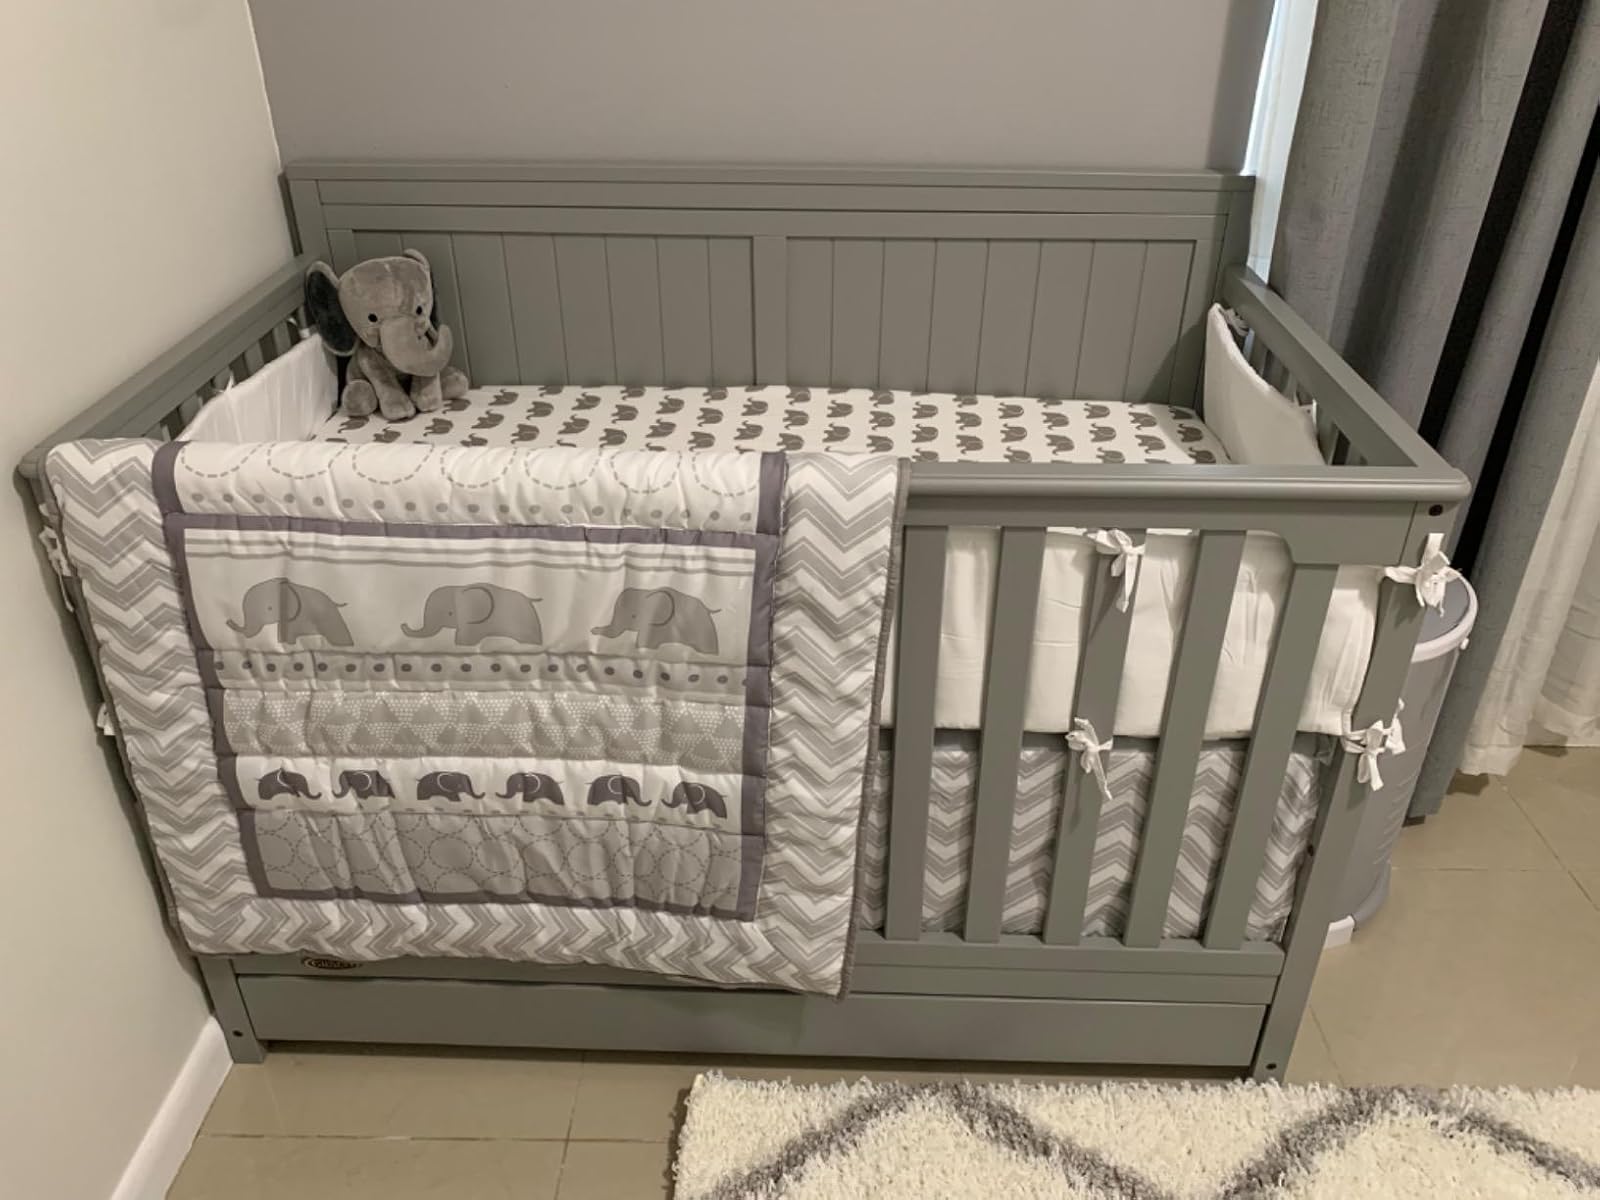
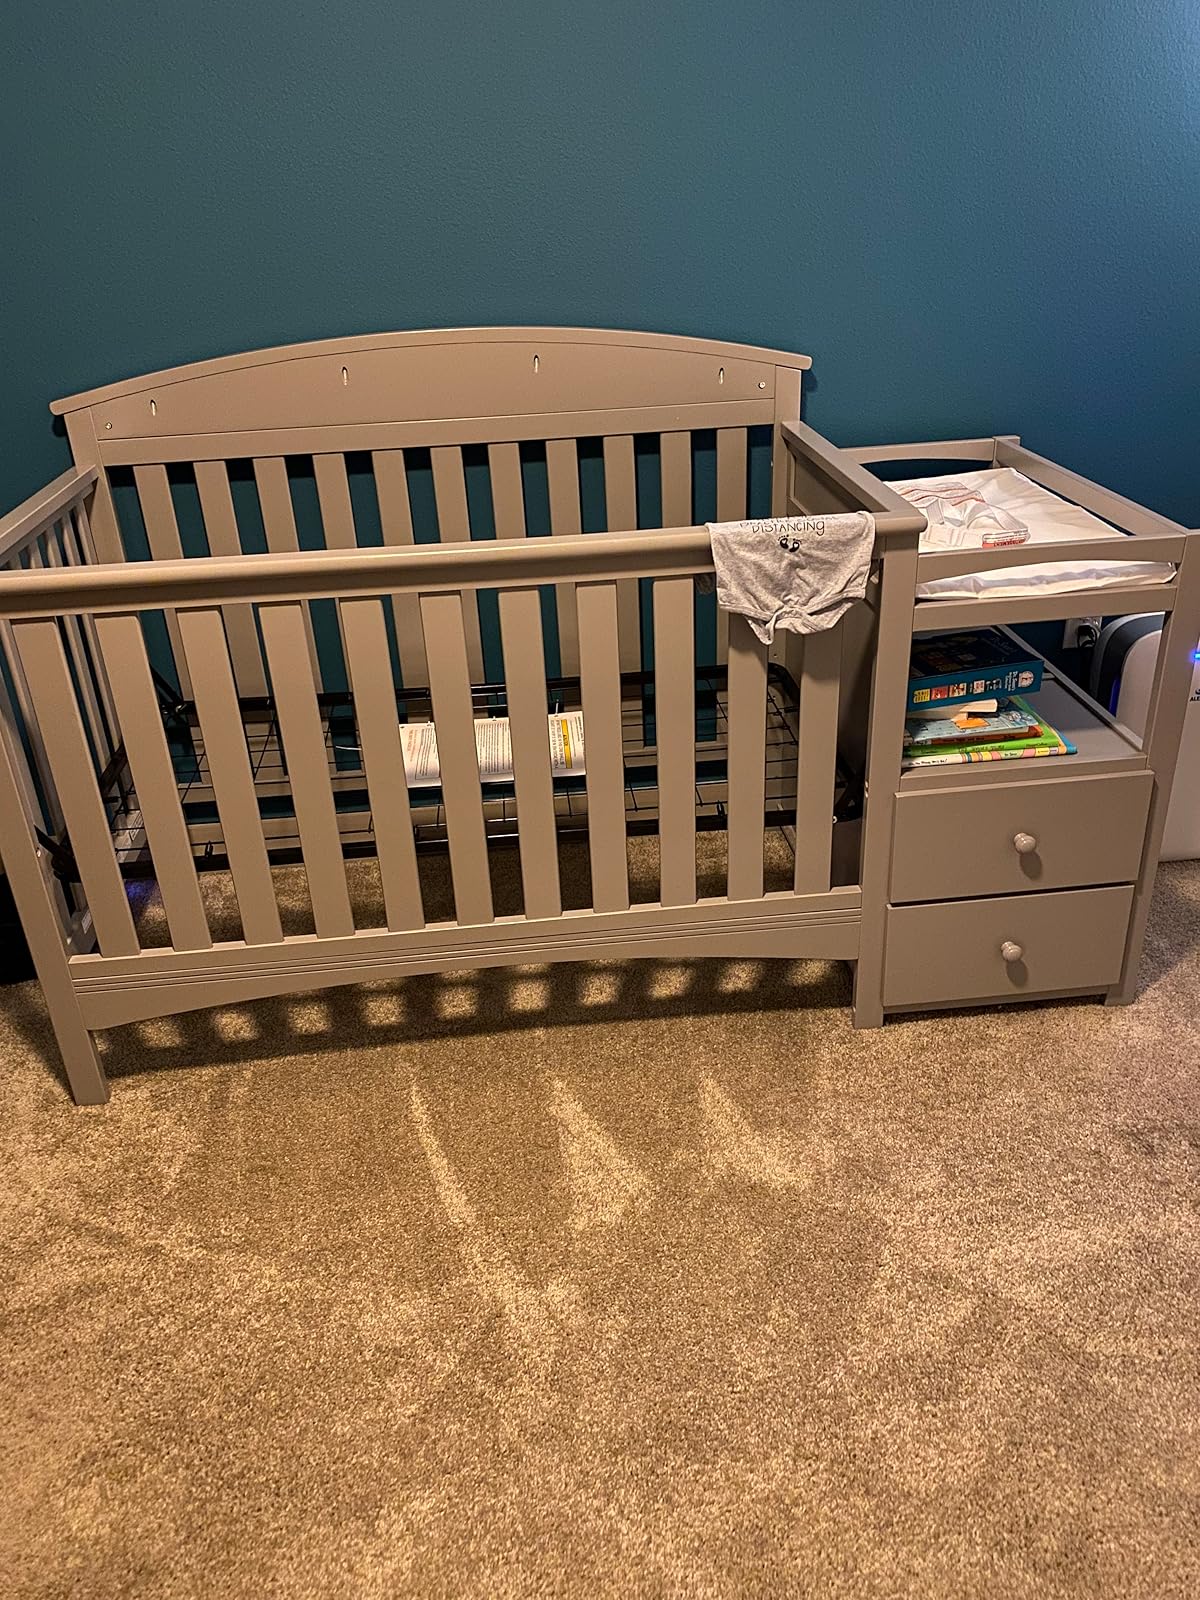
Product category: products_crib
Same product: no